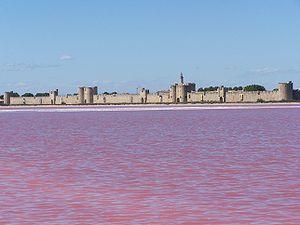
Le marais de Peccais est un étang situé près d'Aigues-Mortes. Exploité en tant que marais salant dès l'Antiquité, il a été à la base de la création des Salins du Midi, au XIXᵉ siècle,
L'Occitanie est une région administrative française créée par la réforme territoriale de 2014 comportant 13 départements, et qui résulte de la fusion des anciennes régions Languedoc-Roussillon et Midi-Pyrénées. Temporairement appelée Languedoc-Roussillon-Midi-Pyrénées, le nom « Occitanie » est officiel depuis le 28 septembre 2016 et effectif depuis le 30 septembre 2016. S'il est sous-titré « Pyrénées-Méditerranée » par le conseil régional, ce sous-titre n'apparaît pas dans le Journal officiel de la République française. Le conseil régional est présidée par Carole Delga depuis le 4 janvier 2016, et son chef-lieu est Toulouse.